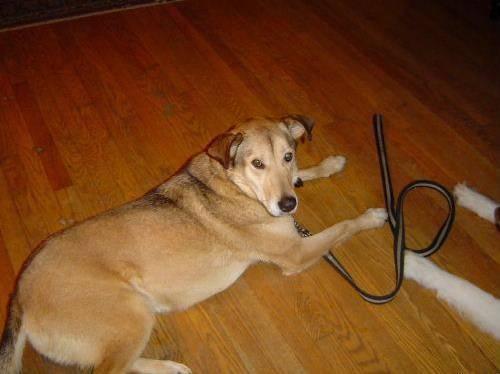
dog